Oktoberfest

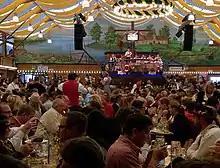
Music entertainment, 2015

The 2020 and 2021 editions were cancelled because of the COVID-19 pandemic in Germany.